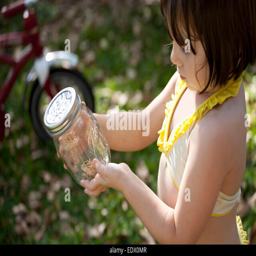
a little girl holds a frog in a jar